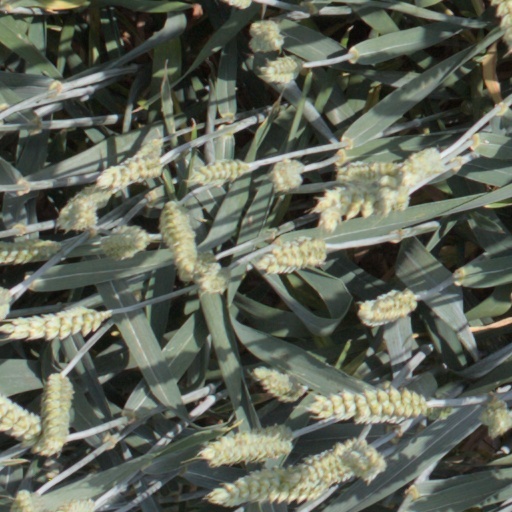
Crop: wheat